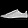
Label: Sneaker